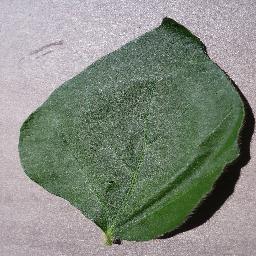
Label: Soybean___healthy